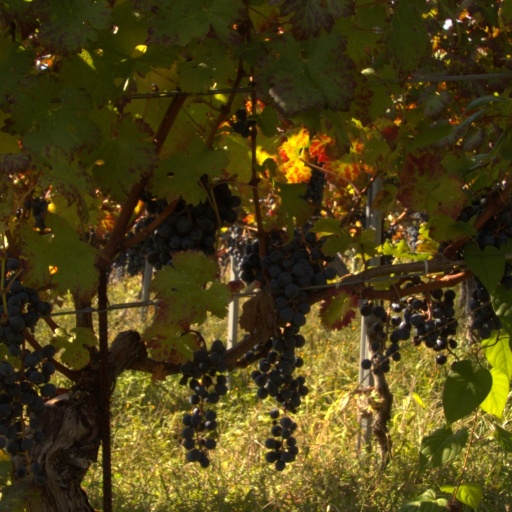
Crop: grape